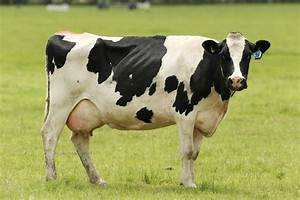
Label: cow